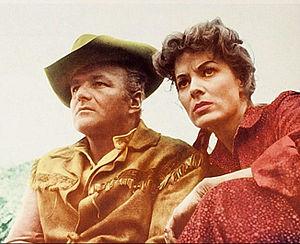
New Mexico est un film américain de Sam Peckinpah sorti en 1961.